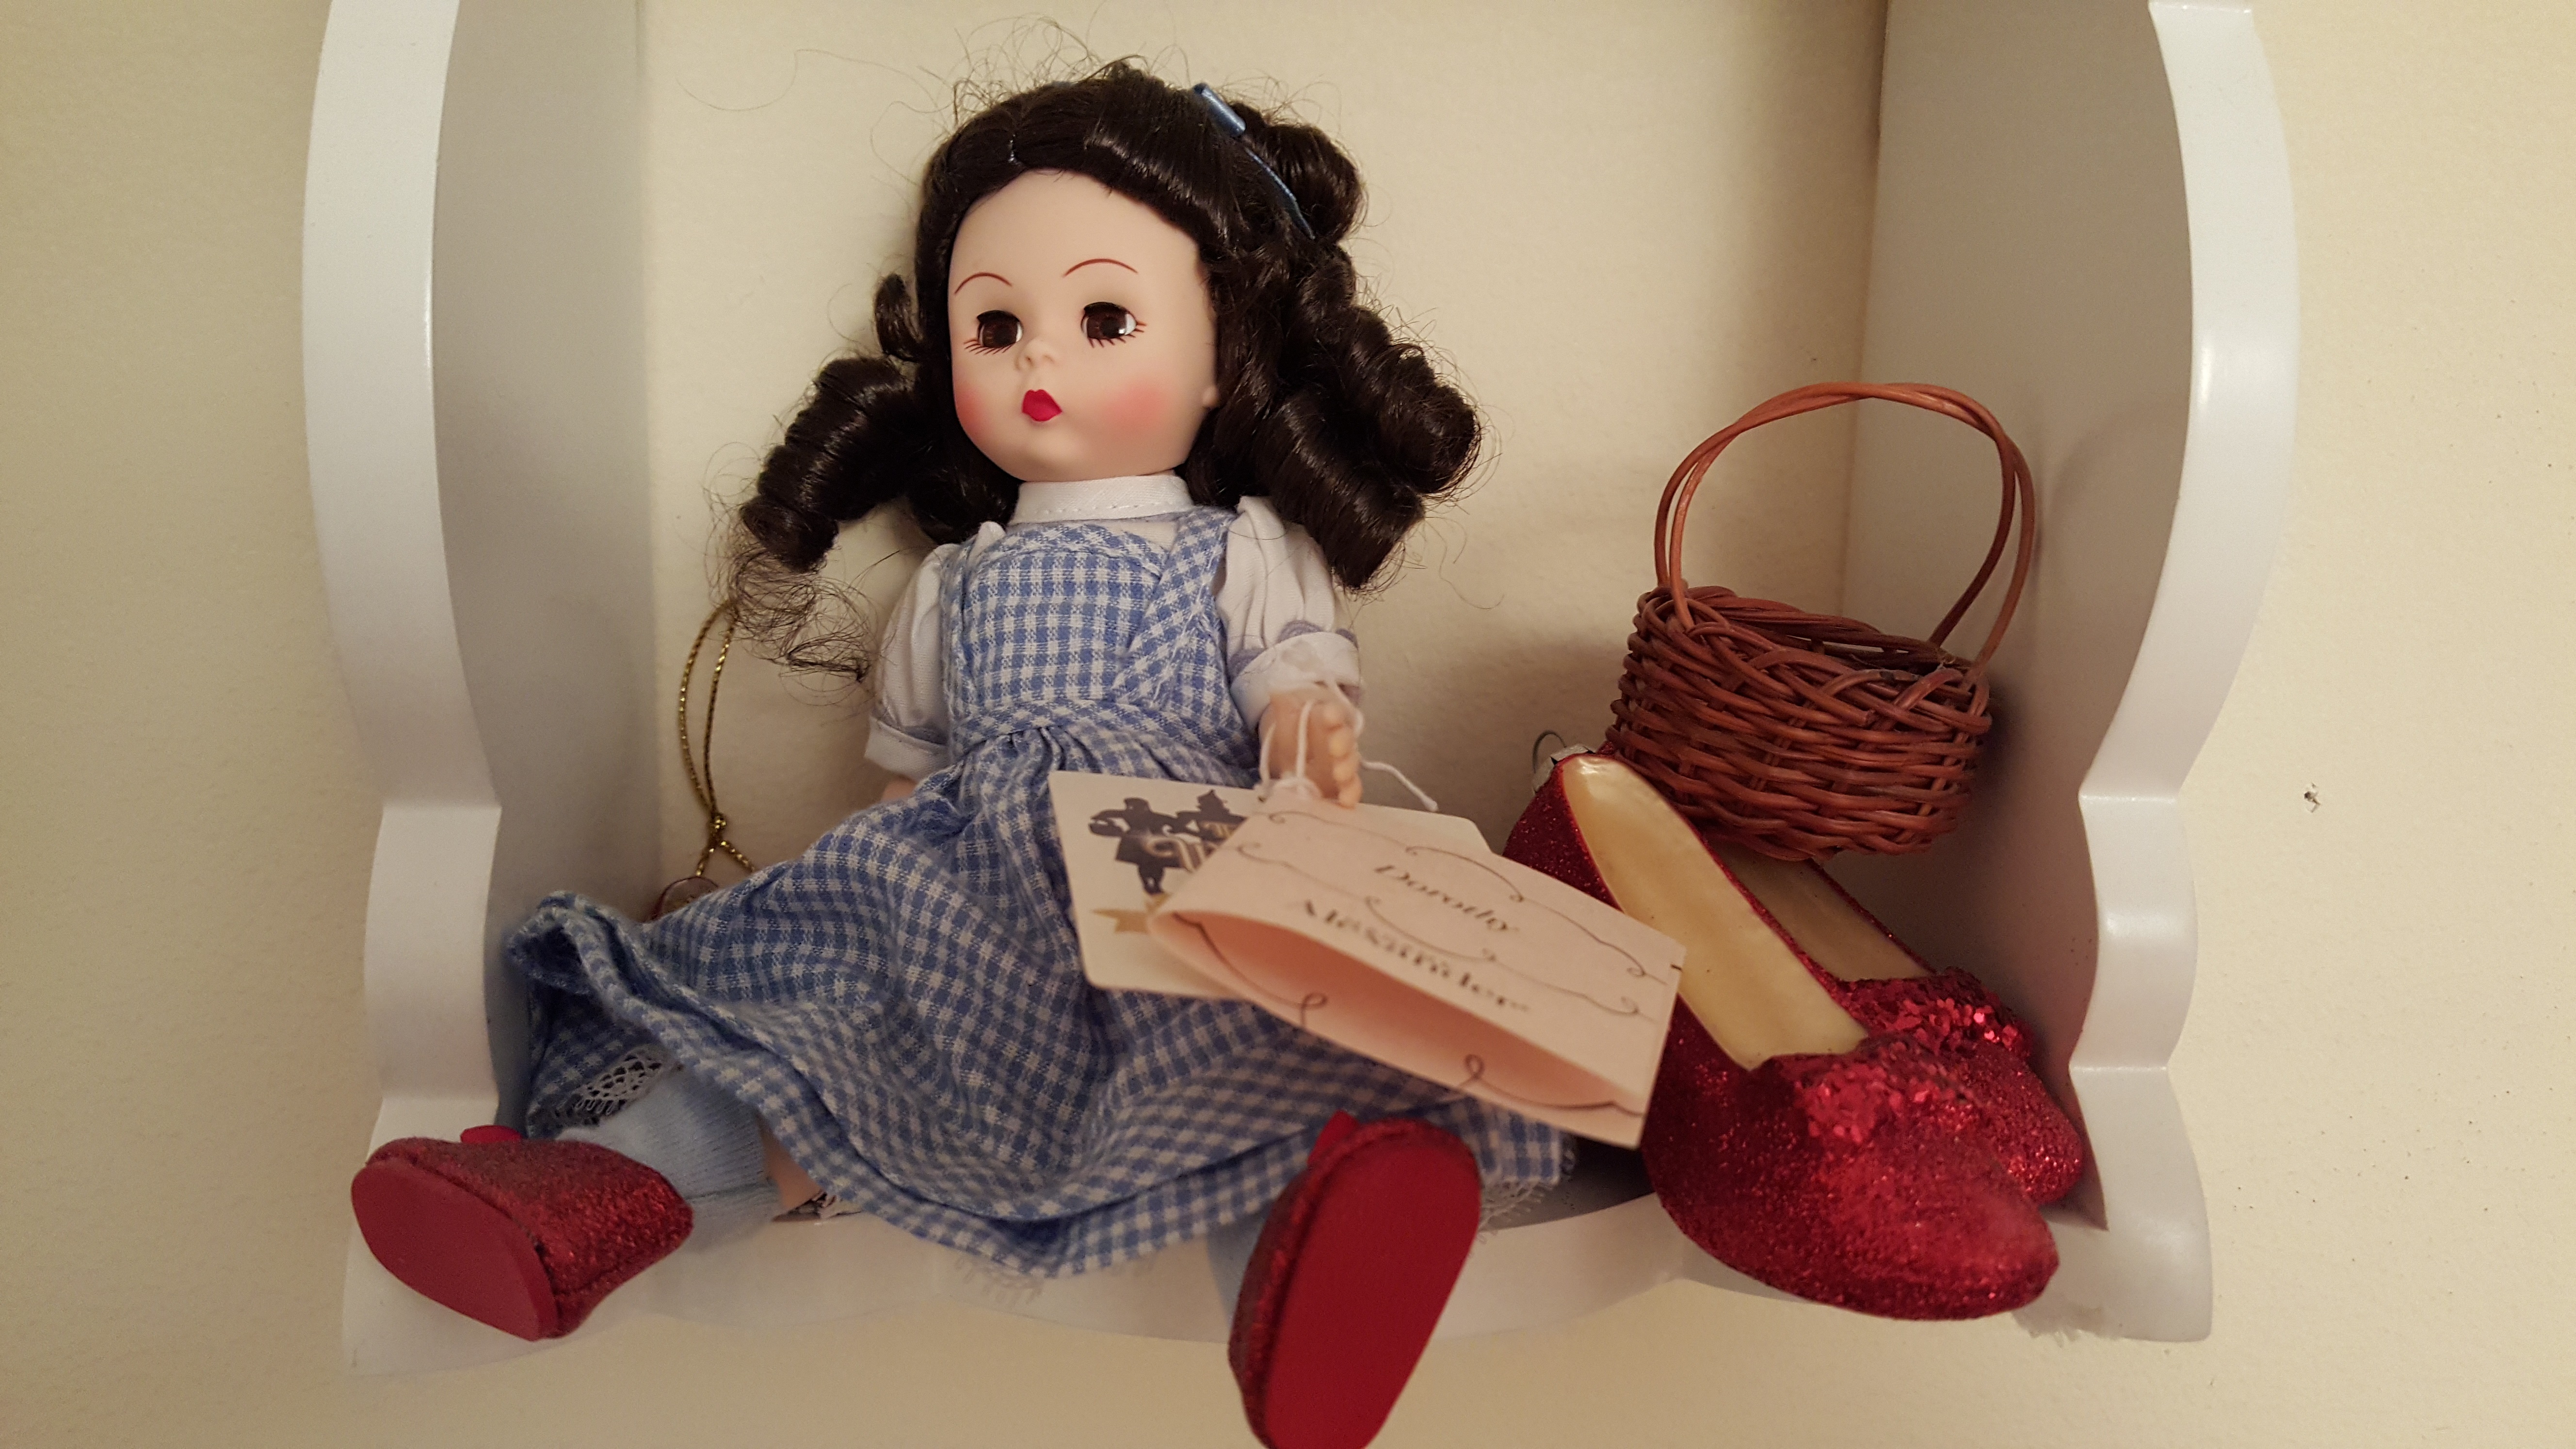
red, toy, baby doll, doll, art, dress, sweetness, dorothy, red shoes, lake country